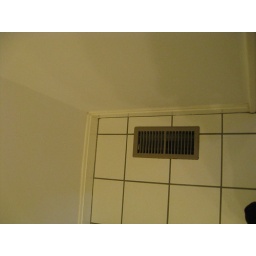
floor vent in kitchen